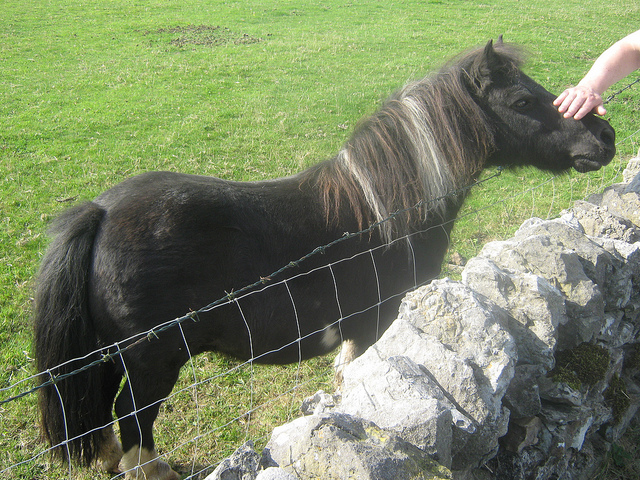
user: Given an image and a question. Answer the question in a short answer. Question: What show is named after this animal? Short Answer:
assistant: my little pony